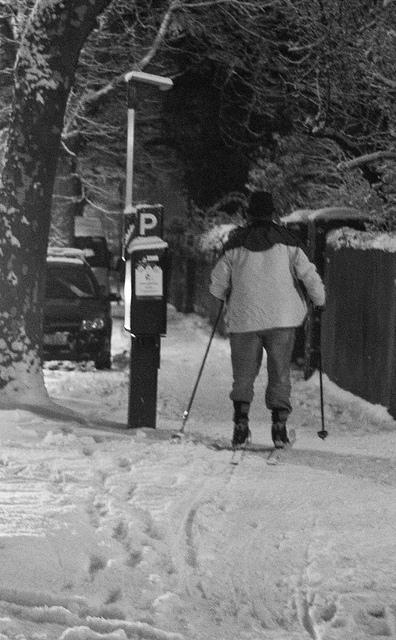
A woman riding skis past a parking meter.